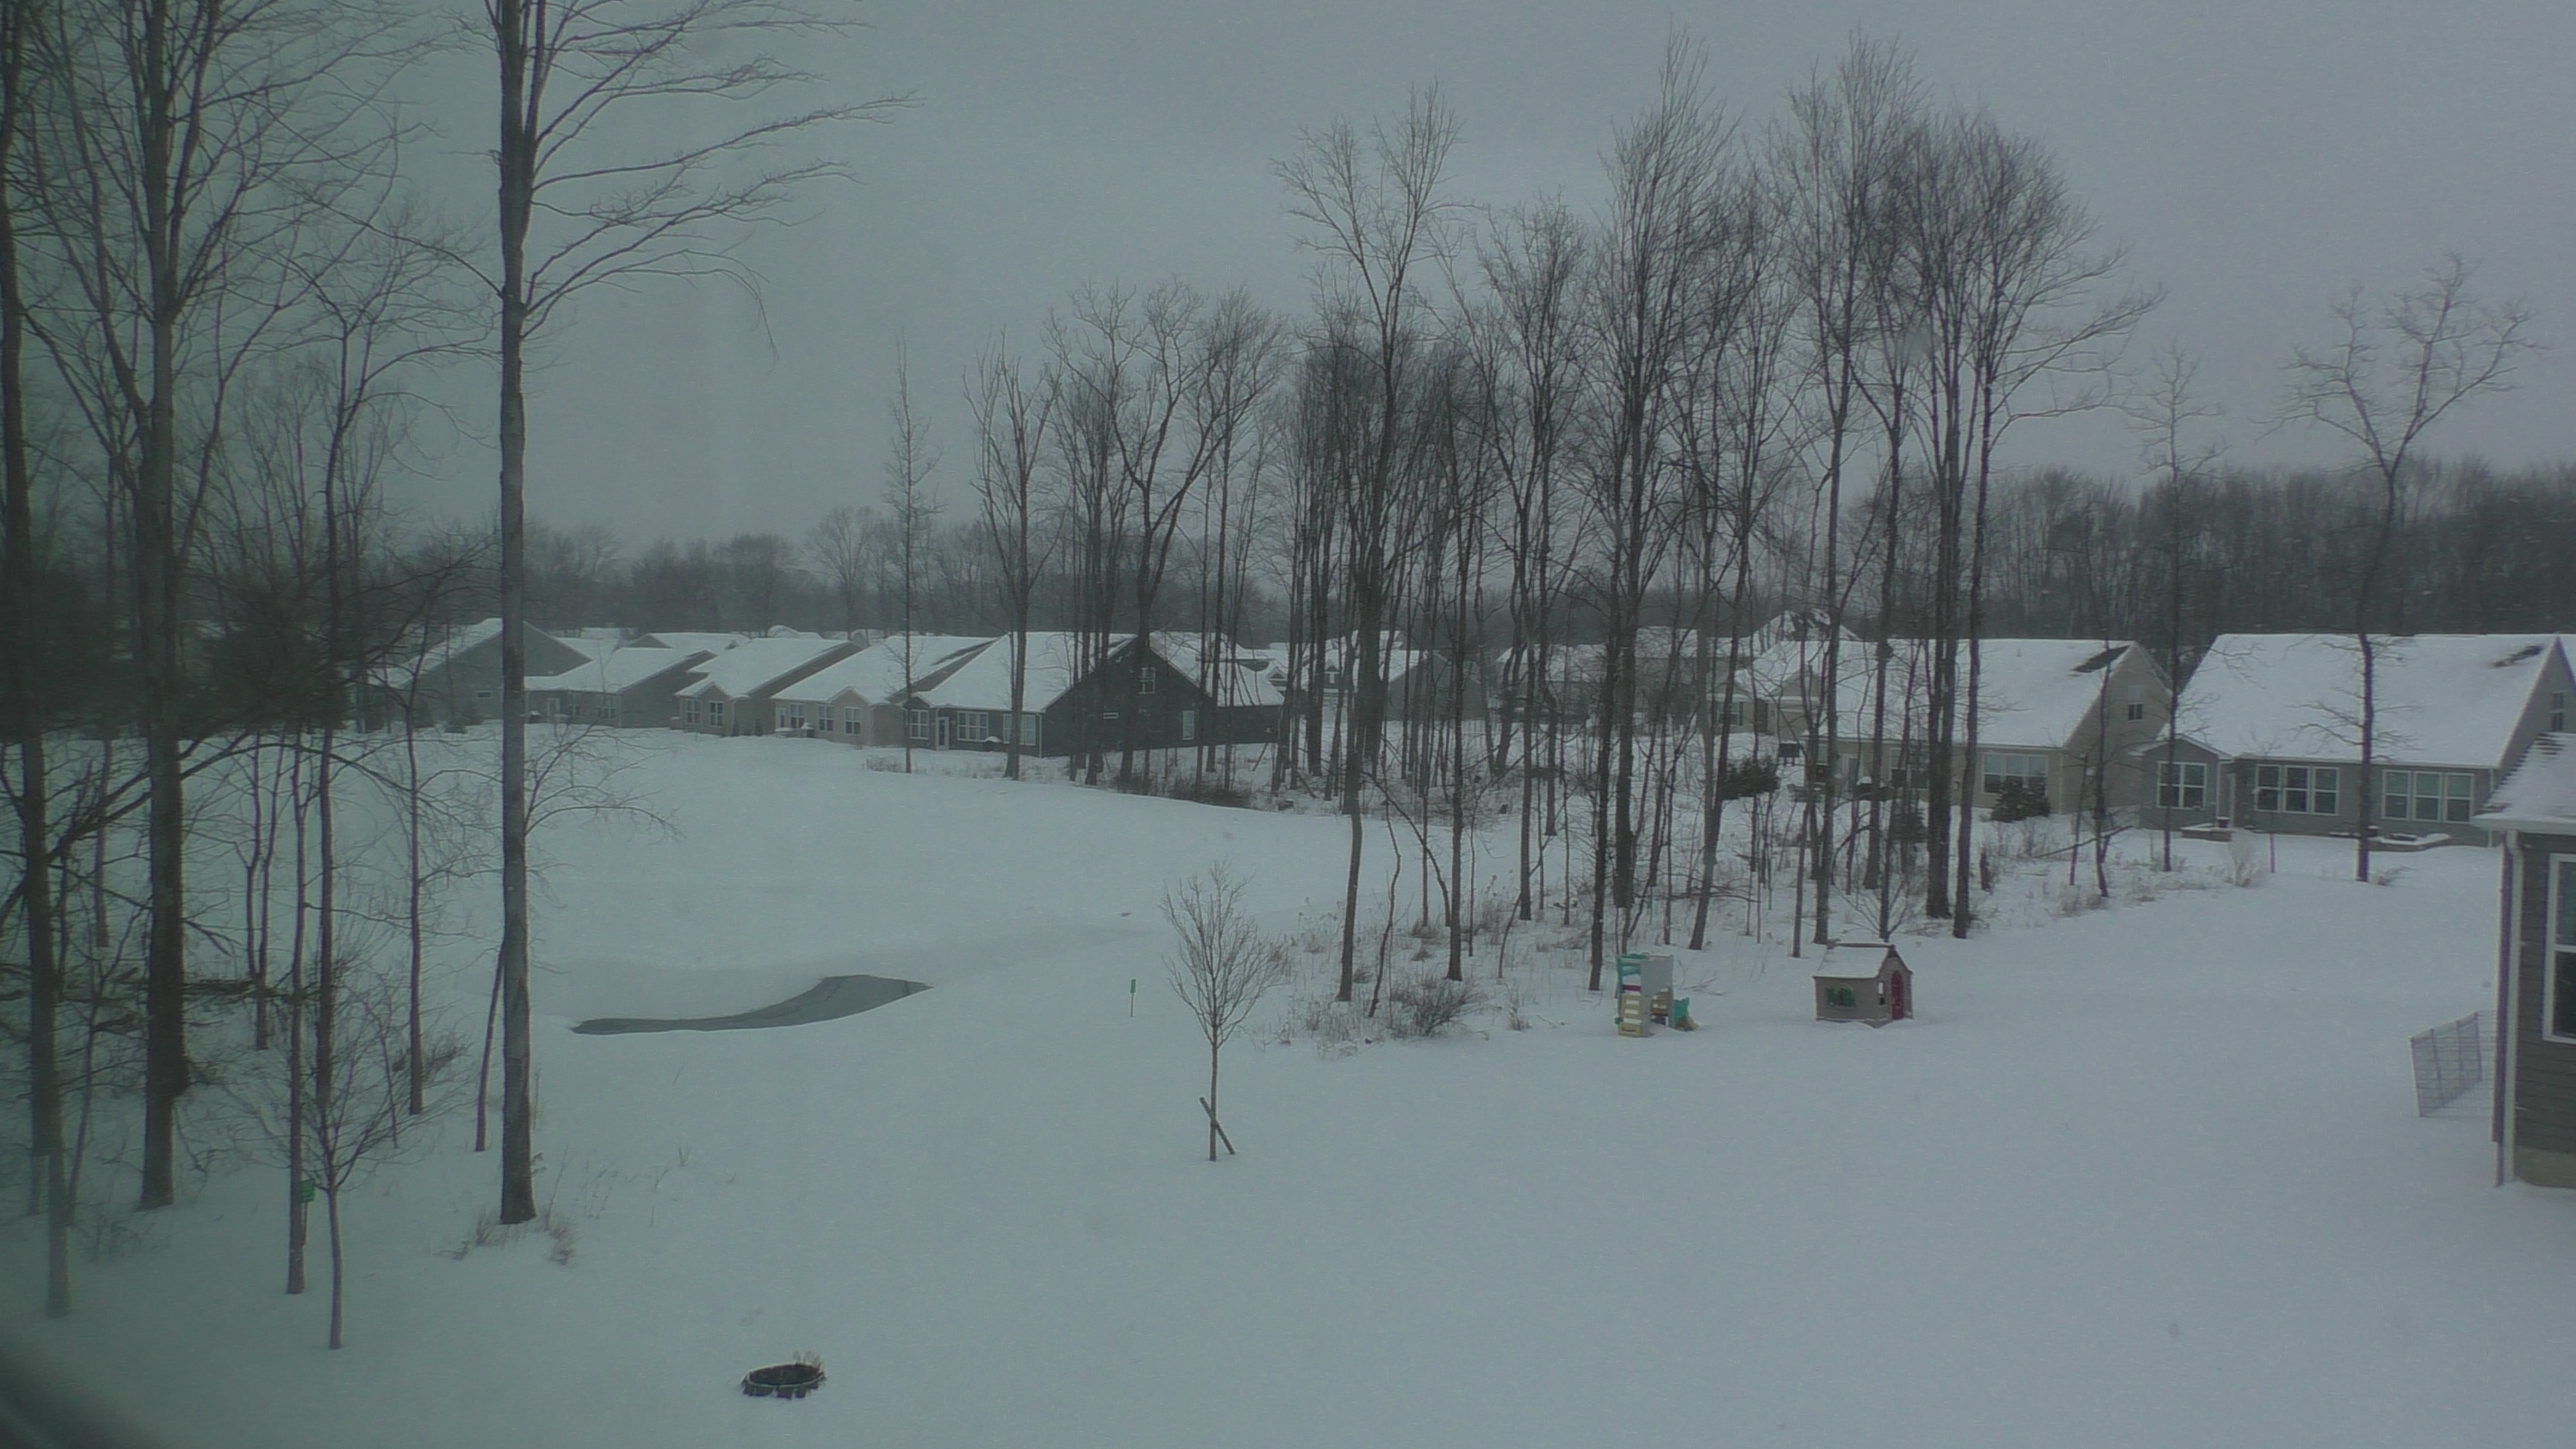
snowfall, sky, property, snow, natural environment, natural landscape, branch, twig, tree, land lot, freezing, landscape, geological phenomenon, event, precipitation, frost, house, water, plant, winter, evening, road, suburb, mist, monochrome, overhead power line, winter storm, forest, ice, recreation